Renewable energy in Tuvalu

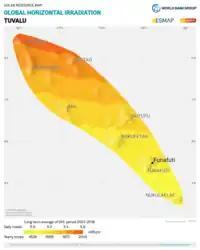
Solar potential of Tuvalu

In 2007, Tuvalu was getting 2% of its energy from solar, through 400 small systems managed by the Tuvalu Solar Electric Co-operative Society. These were installed beginning in 1984 and, in the late 1990s, 34% of families in the outer islands had a PV system (which generally powered 1-3 lights and perhaps a few hours a day of radio use). Each of the eight islands had a medical center with a PV-powered vaccine refrigerator and each island's solar technician had a larger PV system which ran a household refrigerator. Followup on the installations showed no deterioration of the PV panels but switches and light fixtures had suffered damage or failed from the salt air.